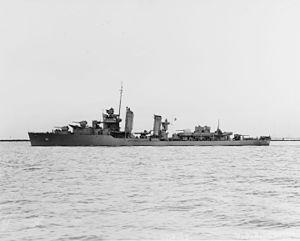
Le plan d'invasion de l'île de Guadalcanal prévoyait pour l'essentiel trois groupes navals majeurs. Deux d'entre eux étaient placés sous le commandement suprême du vice-amiral Frank J. Fletcher. Le premier de ces deux groupes navals, la Task Force NEGAT, commandé par le rear admiral Leigh Noyes était destiné à fournir l'appui aérien pour l'attaque. Cette Task Force se divisait en trois groupes aéronavals, organisés chacun autour d'un porte-avion différent.